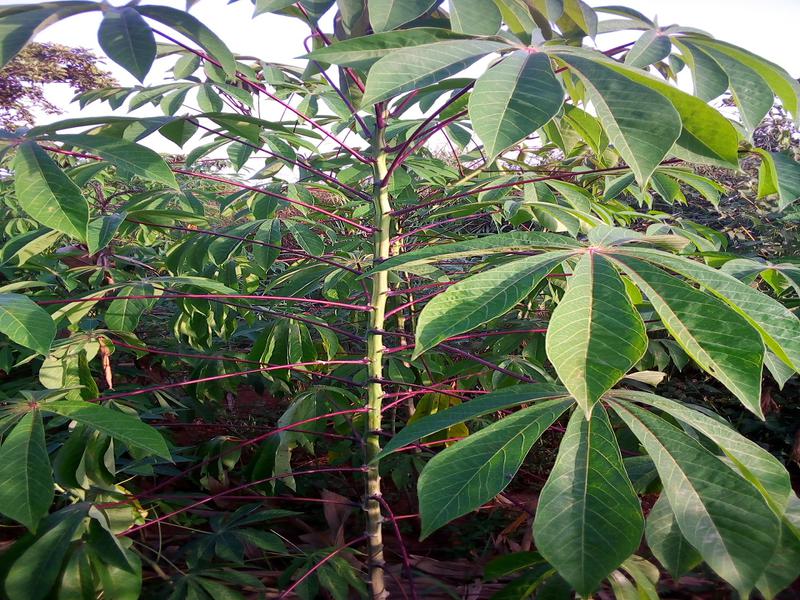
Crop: cassava
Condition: healthy